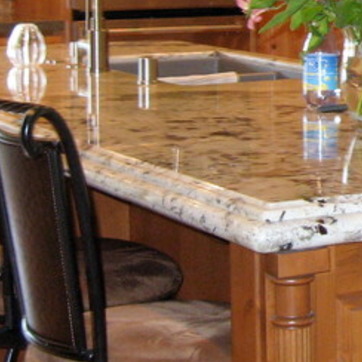
Material: polishedstone